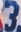
Number: 3